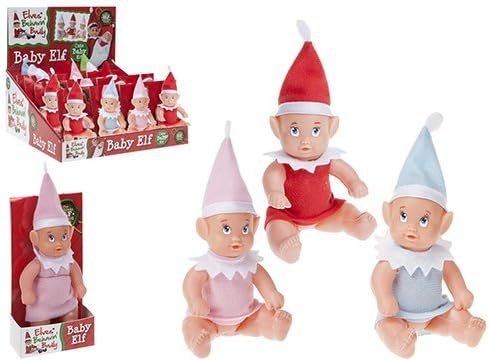
6" Baby Naughty Elf - Various Designs - Naughty Elves Baby Elf - Childrens Naughty Elves - Elves Behaving Badly
Category: Amazon Home
Naughty baby elf in assorted colors.
Features: Baby elf figurines | Complete with night shirt | Great gift idea or accessory | Available in 3 assorted designs